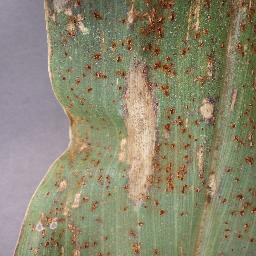
Label: Corn___Northern_Leaf_Blight